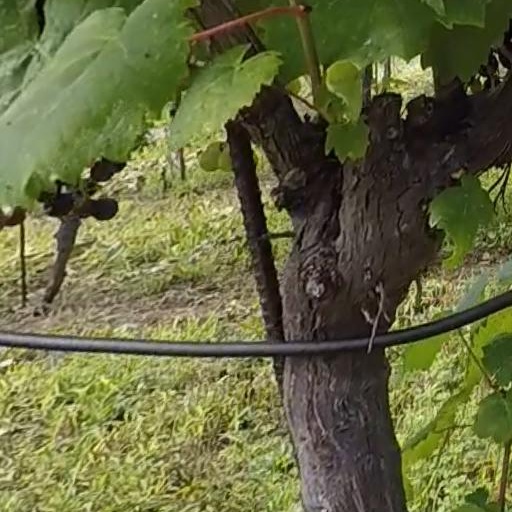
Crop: grape